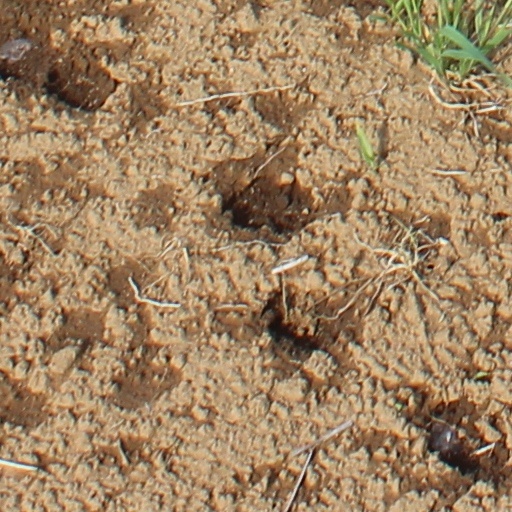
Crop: wheat